Education in Germany

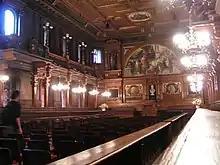
Heidelberg University is the oldest and among the most prestigious universities of Germany. It was established in 1386.

Historically (prior to the 20th century) the relationship between a master craftsman and his apprentice was paternalistic. Apprentices were often very young when entrusted to a master craftsman by their parents. It was seen as the master's responsibility not only to teach the craft, but also to instill the virtues of a good craftsman. He was supposed to teach honour, loyalty, fair-mindedness, courtesy and compassion for the poor. He was also supposed to offer spiritual guidance, to ensure his apprentices fulfilled their religious duties and to teach them to "honour the Lord" (Jesus Christ) with their lives. The master craftsman who failed to do this would lose his reputation and would accordingly be dishonoured – a very bad fate in those days. The apprenticeship ended with the so-called (exculpation). The master announced in front of the trade heading that the apprentice had been virtuous and God-loving. The young person now had the right to call himself a (journeyman). He had two options: either to work for a master or to become a master himself. Working for another master had several disadvantages. One was that, in many cases, the journeyman who was not a master was not allowed to marry and found a family. Because the church disapproved of sex outside of marriage, he was obliged to become a master if he did not want to spend his life celibate. Accordingly, many of the so-called decided to go on a journey in order to become a master. This was called or Journeyman years.